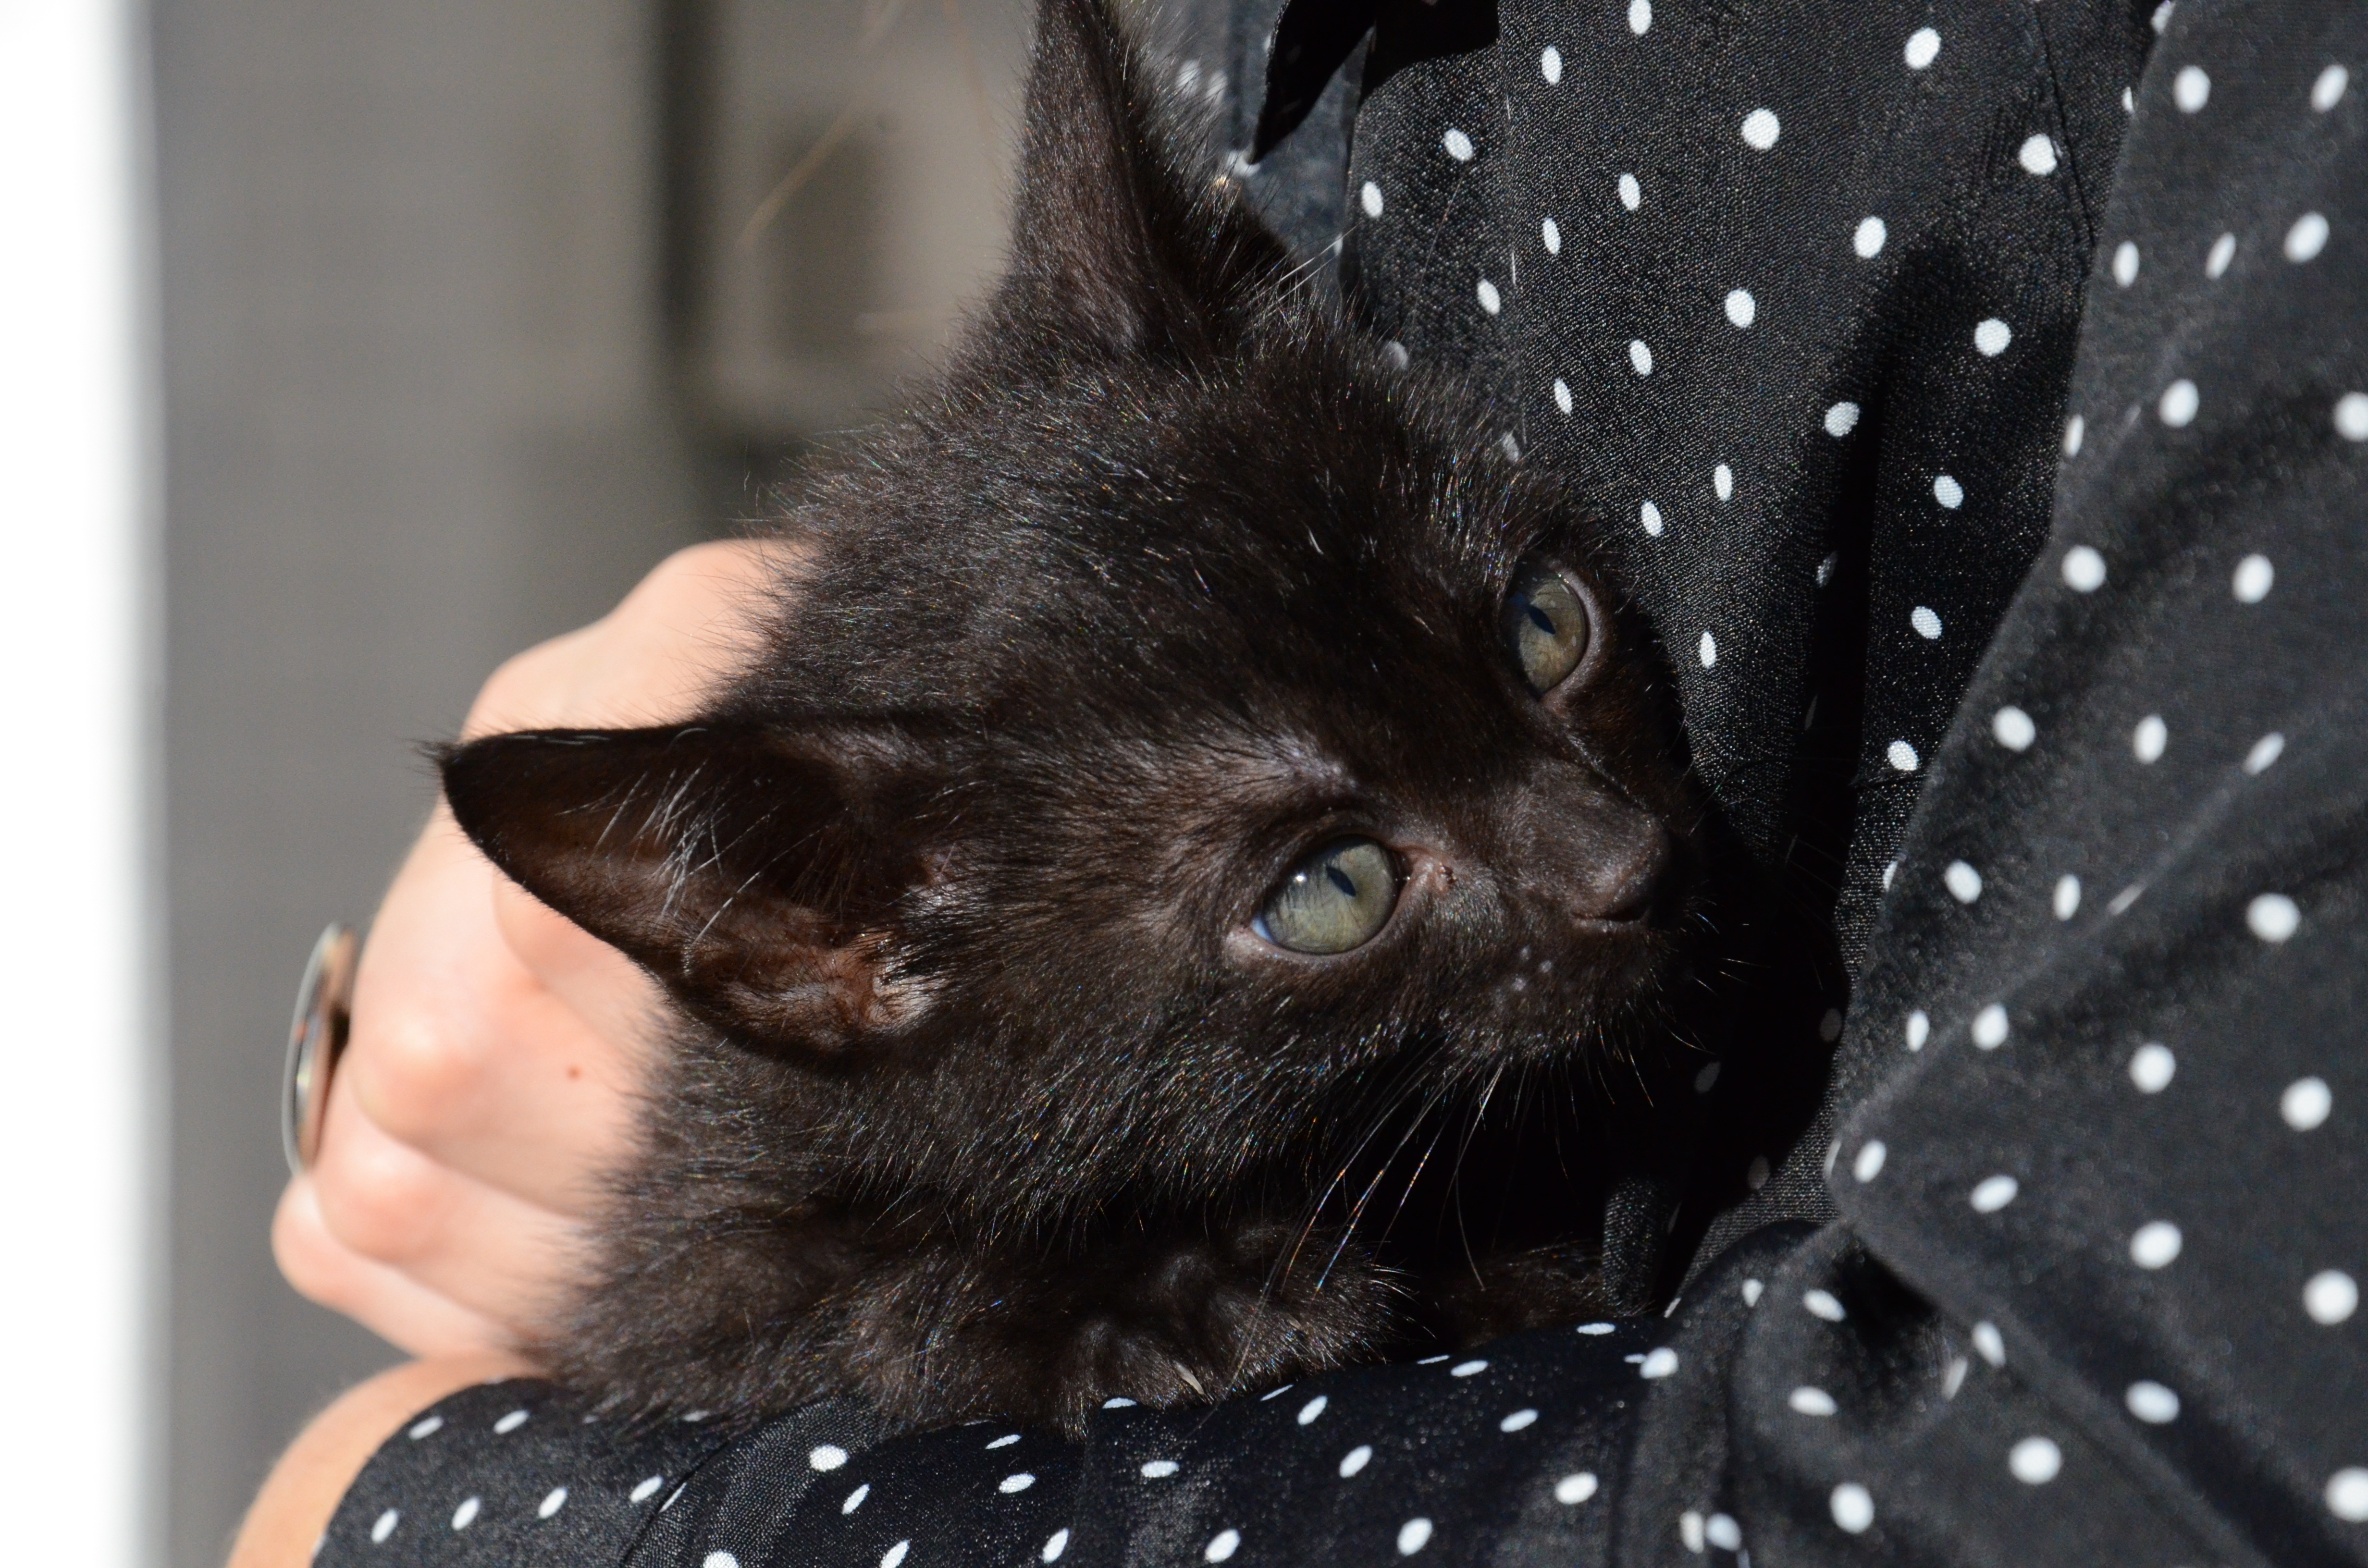
puppy, animal, cute, kitten, cat, sleeping, mammal, black cat, black, nose, whiskers, animals, vertebrate, funny, gata, domestic animals, cat's eyes, feline look, cuteness, tuned, small to medium sized cats, cat like mammal, cat puppy